Douglas Tait (actor)

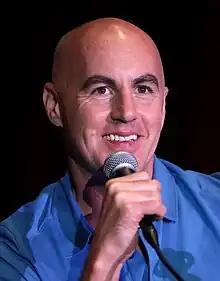
Tait in 2023

Douglas Tait (born December 17, 1978) is an American actor, and independent filmmaker. Tait has played characters in several films, including "Freddy vs. Jason", "Star Trek", "", "Land of the Lost", "Annabelle Comes Home", and "Hellboy".